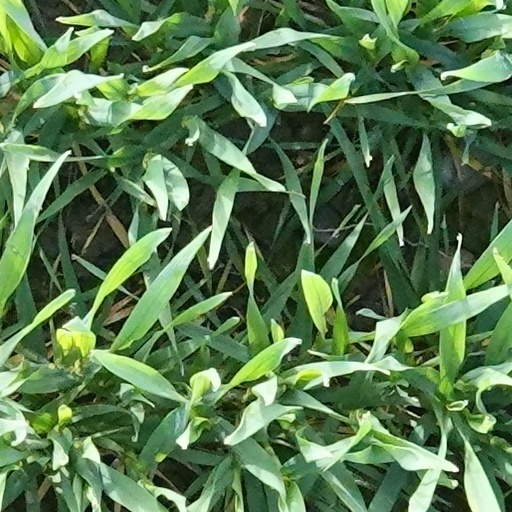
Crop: wheat